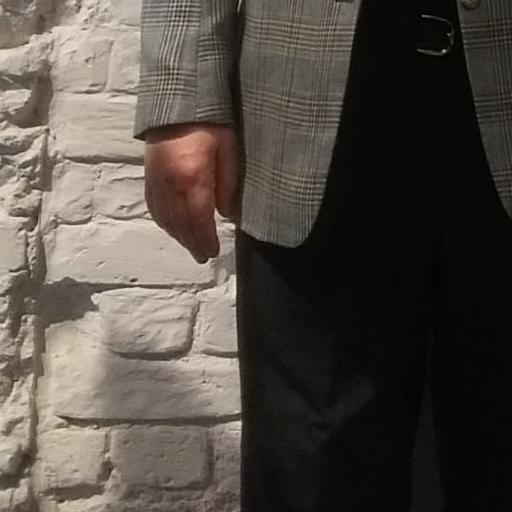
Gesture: no_gesture